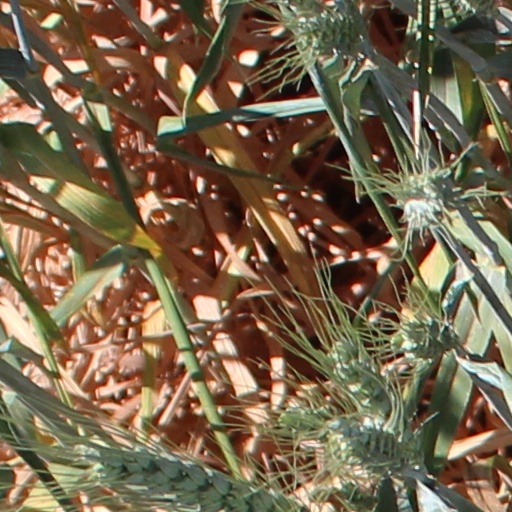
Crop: wheat